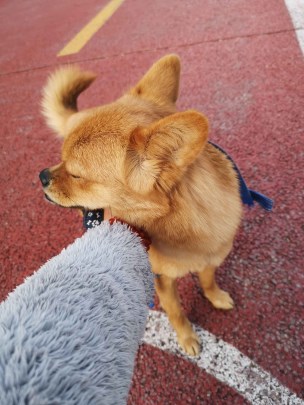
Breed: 3336-n000121-chinese_rural_dog